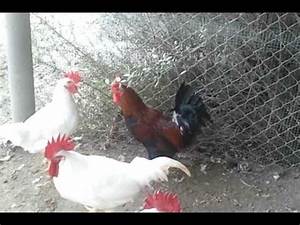
Label: chicken